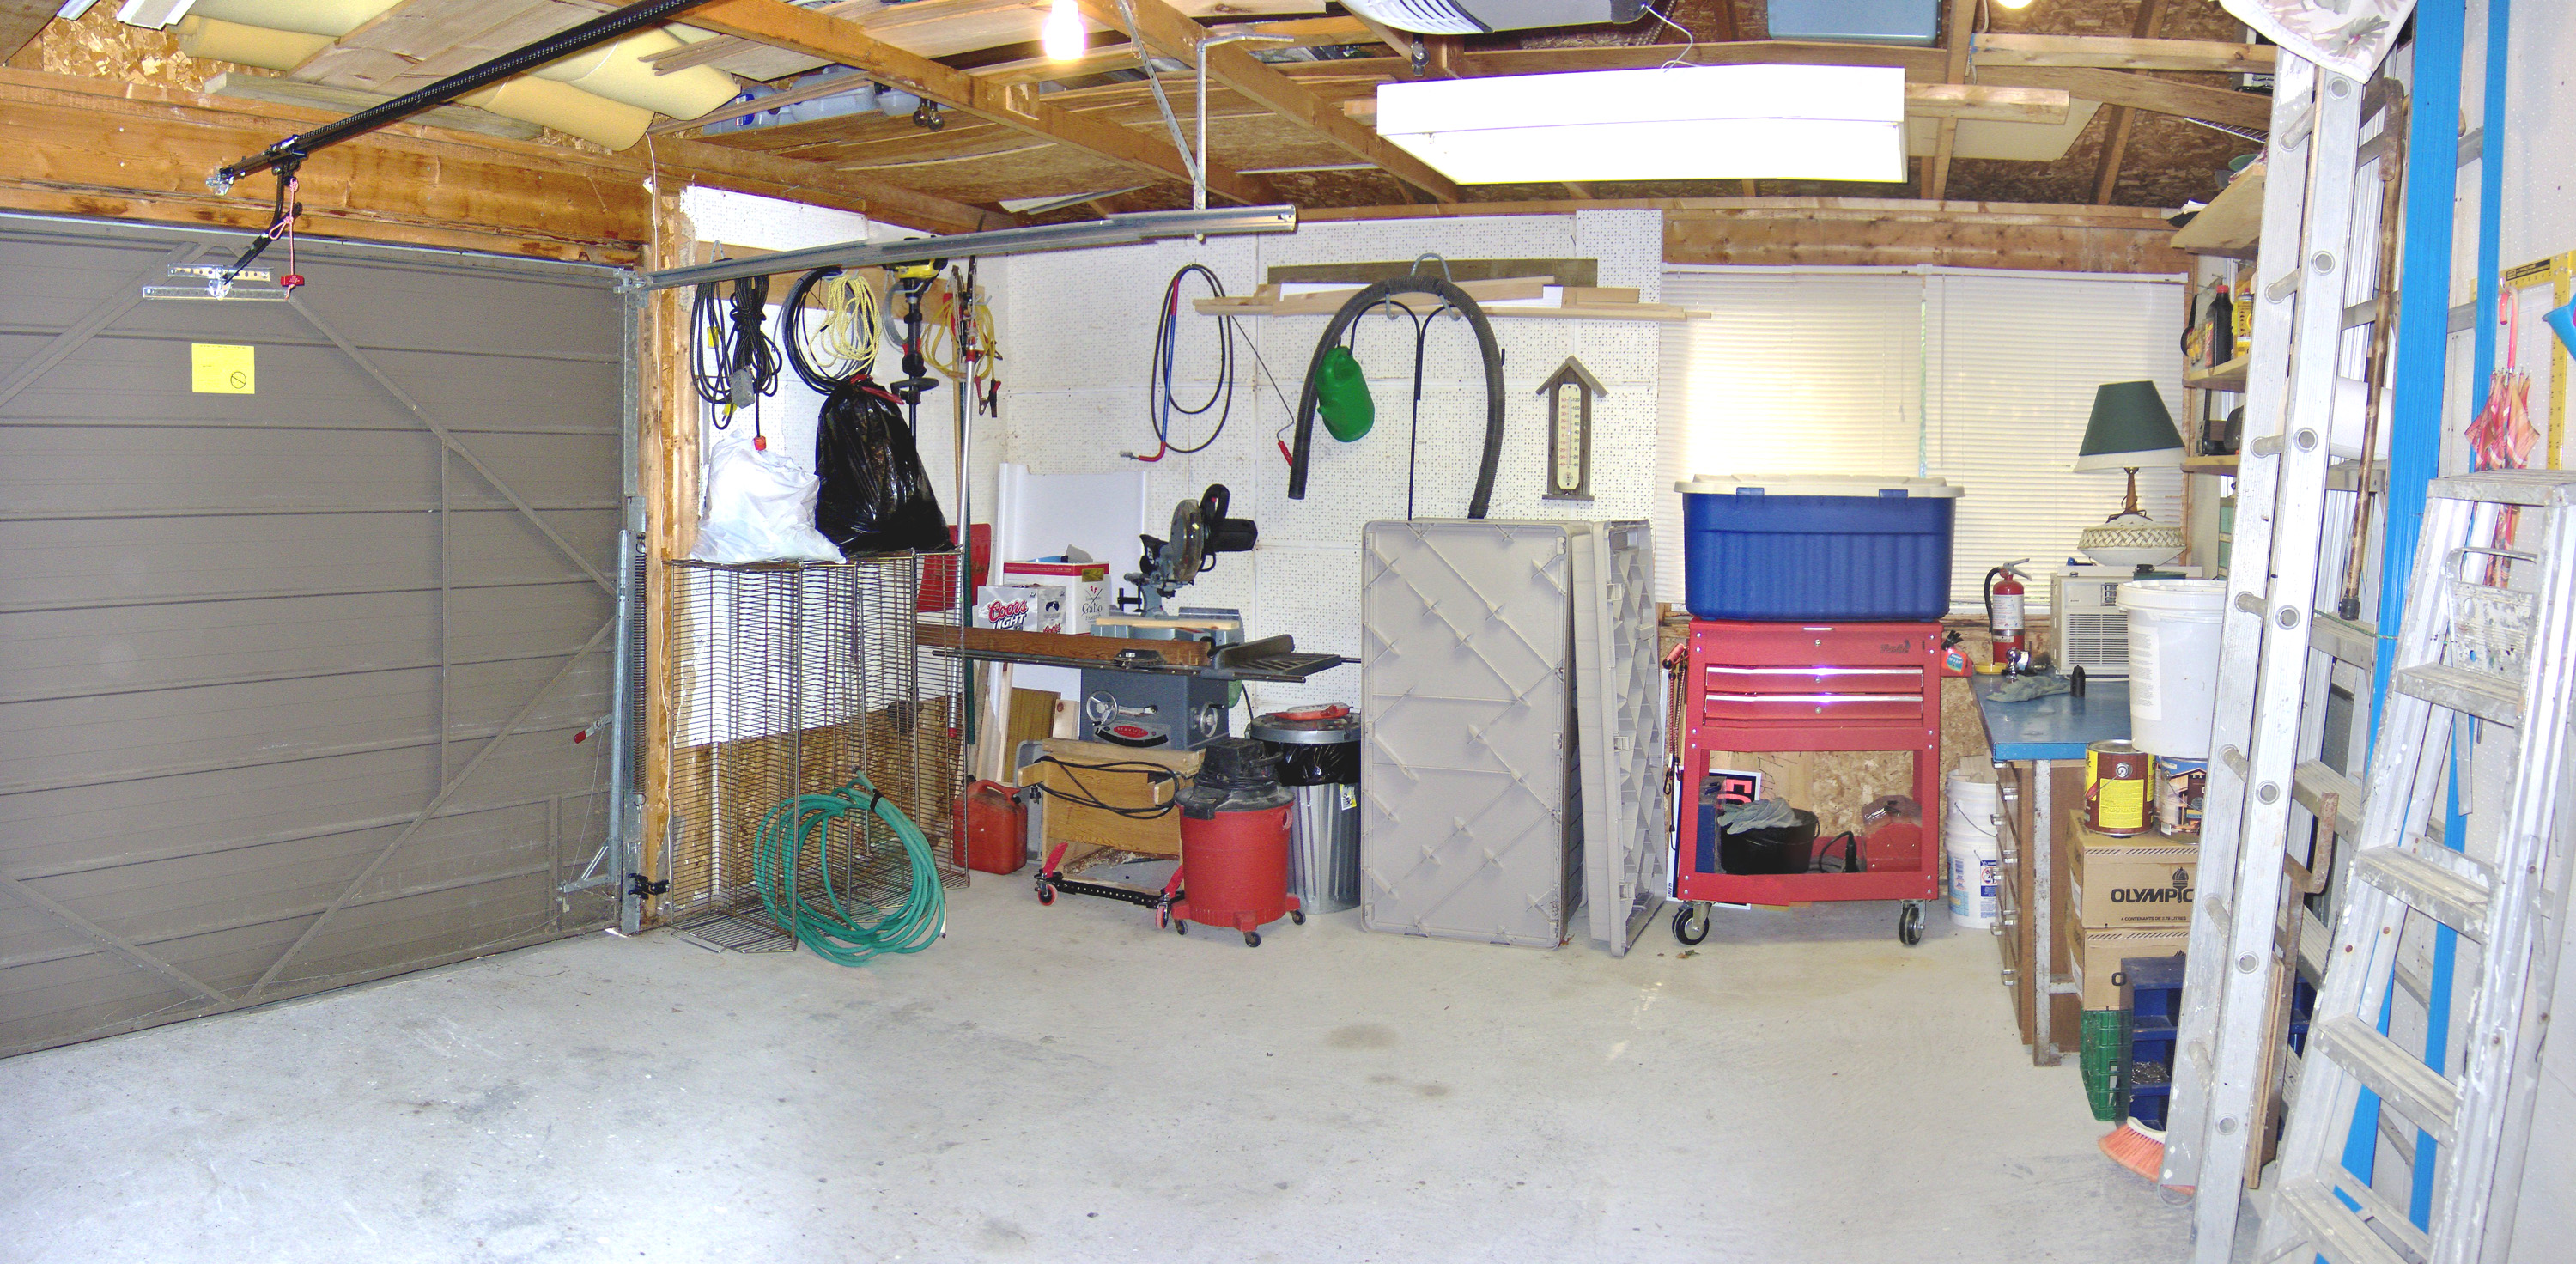
Room type: garage